Classe préparatoire aux grandes écoles

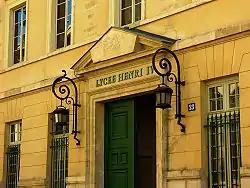
Front entrance of Lycée Henri-IV, in Paris, one of the famous Lycées providing access to Grandes écoles.

The Classes préparatoires aux grandes écoles ("Higher school preparatory classes", abbr. CPGE), commonly called classes prépas or prépas, are part of the French post-secondary education system. They consist of two years of study (extendable to three or exceptionally four years) which act as an intensive preparatory course (or cram school) with the main goal of training students for enrolment in one of the "grandes écoles". Whereas enrollment in public universities in France is open to any school leaver with an adequate "baccalauréat", enrollment in the "grandes écoles" is restricted to the highest-ranked students in a separate national competitive examination. Preparation for this examination entails one of the highest student workloads in Europe (29 to 45 contact hours a week, with up to 10 hours of guided tutorials and oral exam sessions).